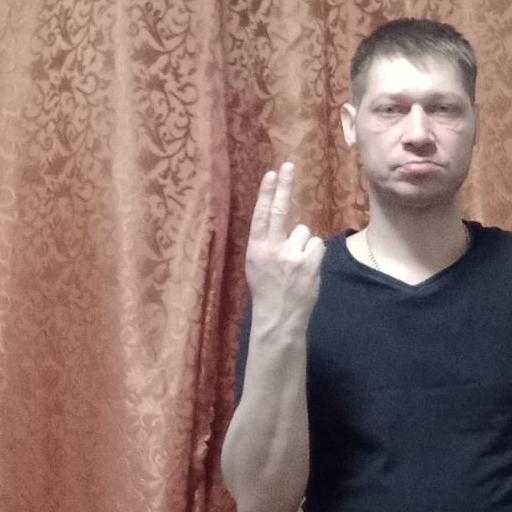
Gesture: two_up_inverted